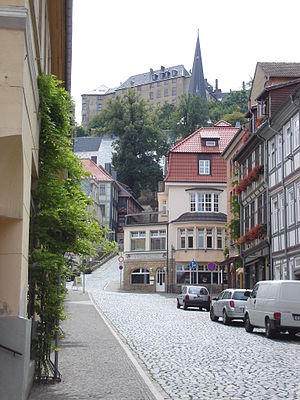
Blankenburg (Harz)
Blankenburg med slottet i baggrunden
Blankenburg (Harz) er en by i Landkreis Harz i den tyske delstat Sachsen-Anhalt. Den er en del af Verwaltungsgemeinschaft Blankenburg.